Blue Barnacle

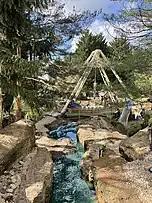

Blue Barnacle is a type of amusement ride consisting of an open, seated gondola (usually in the style of a pirate ship) which swings back and forth, subjecting the rider to various levels of angular momentum.